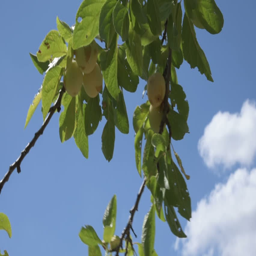
organic yellow plums handpicked on the branch